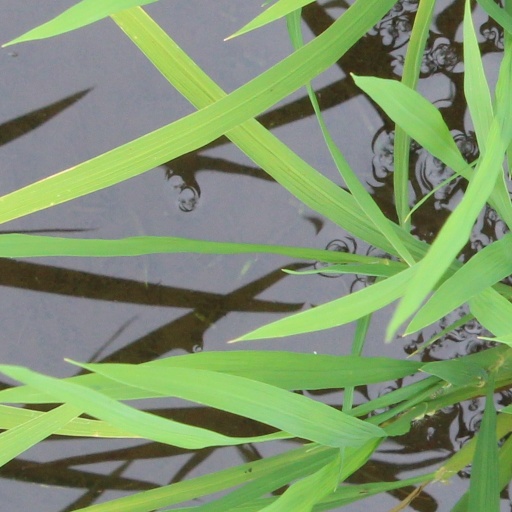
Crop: rice